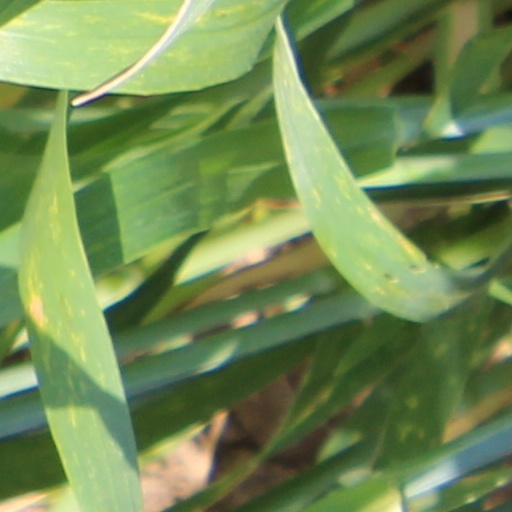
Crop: wheat